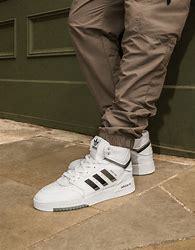
Brand: adidas
Model: originals Adidas Originals Drop Step XL